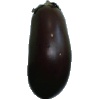
Label: Eggplant 1